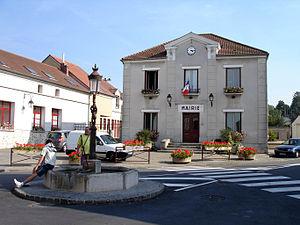
La Mairie et la fontaine à Frépillon (Val-d'Oise), France. Place de la Mairie
Frépillon est une commune française située dans le département du Val-d'Oise en région Île-de-France.